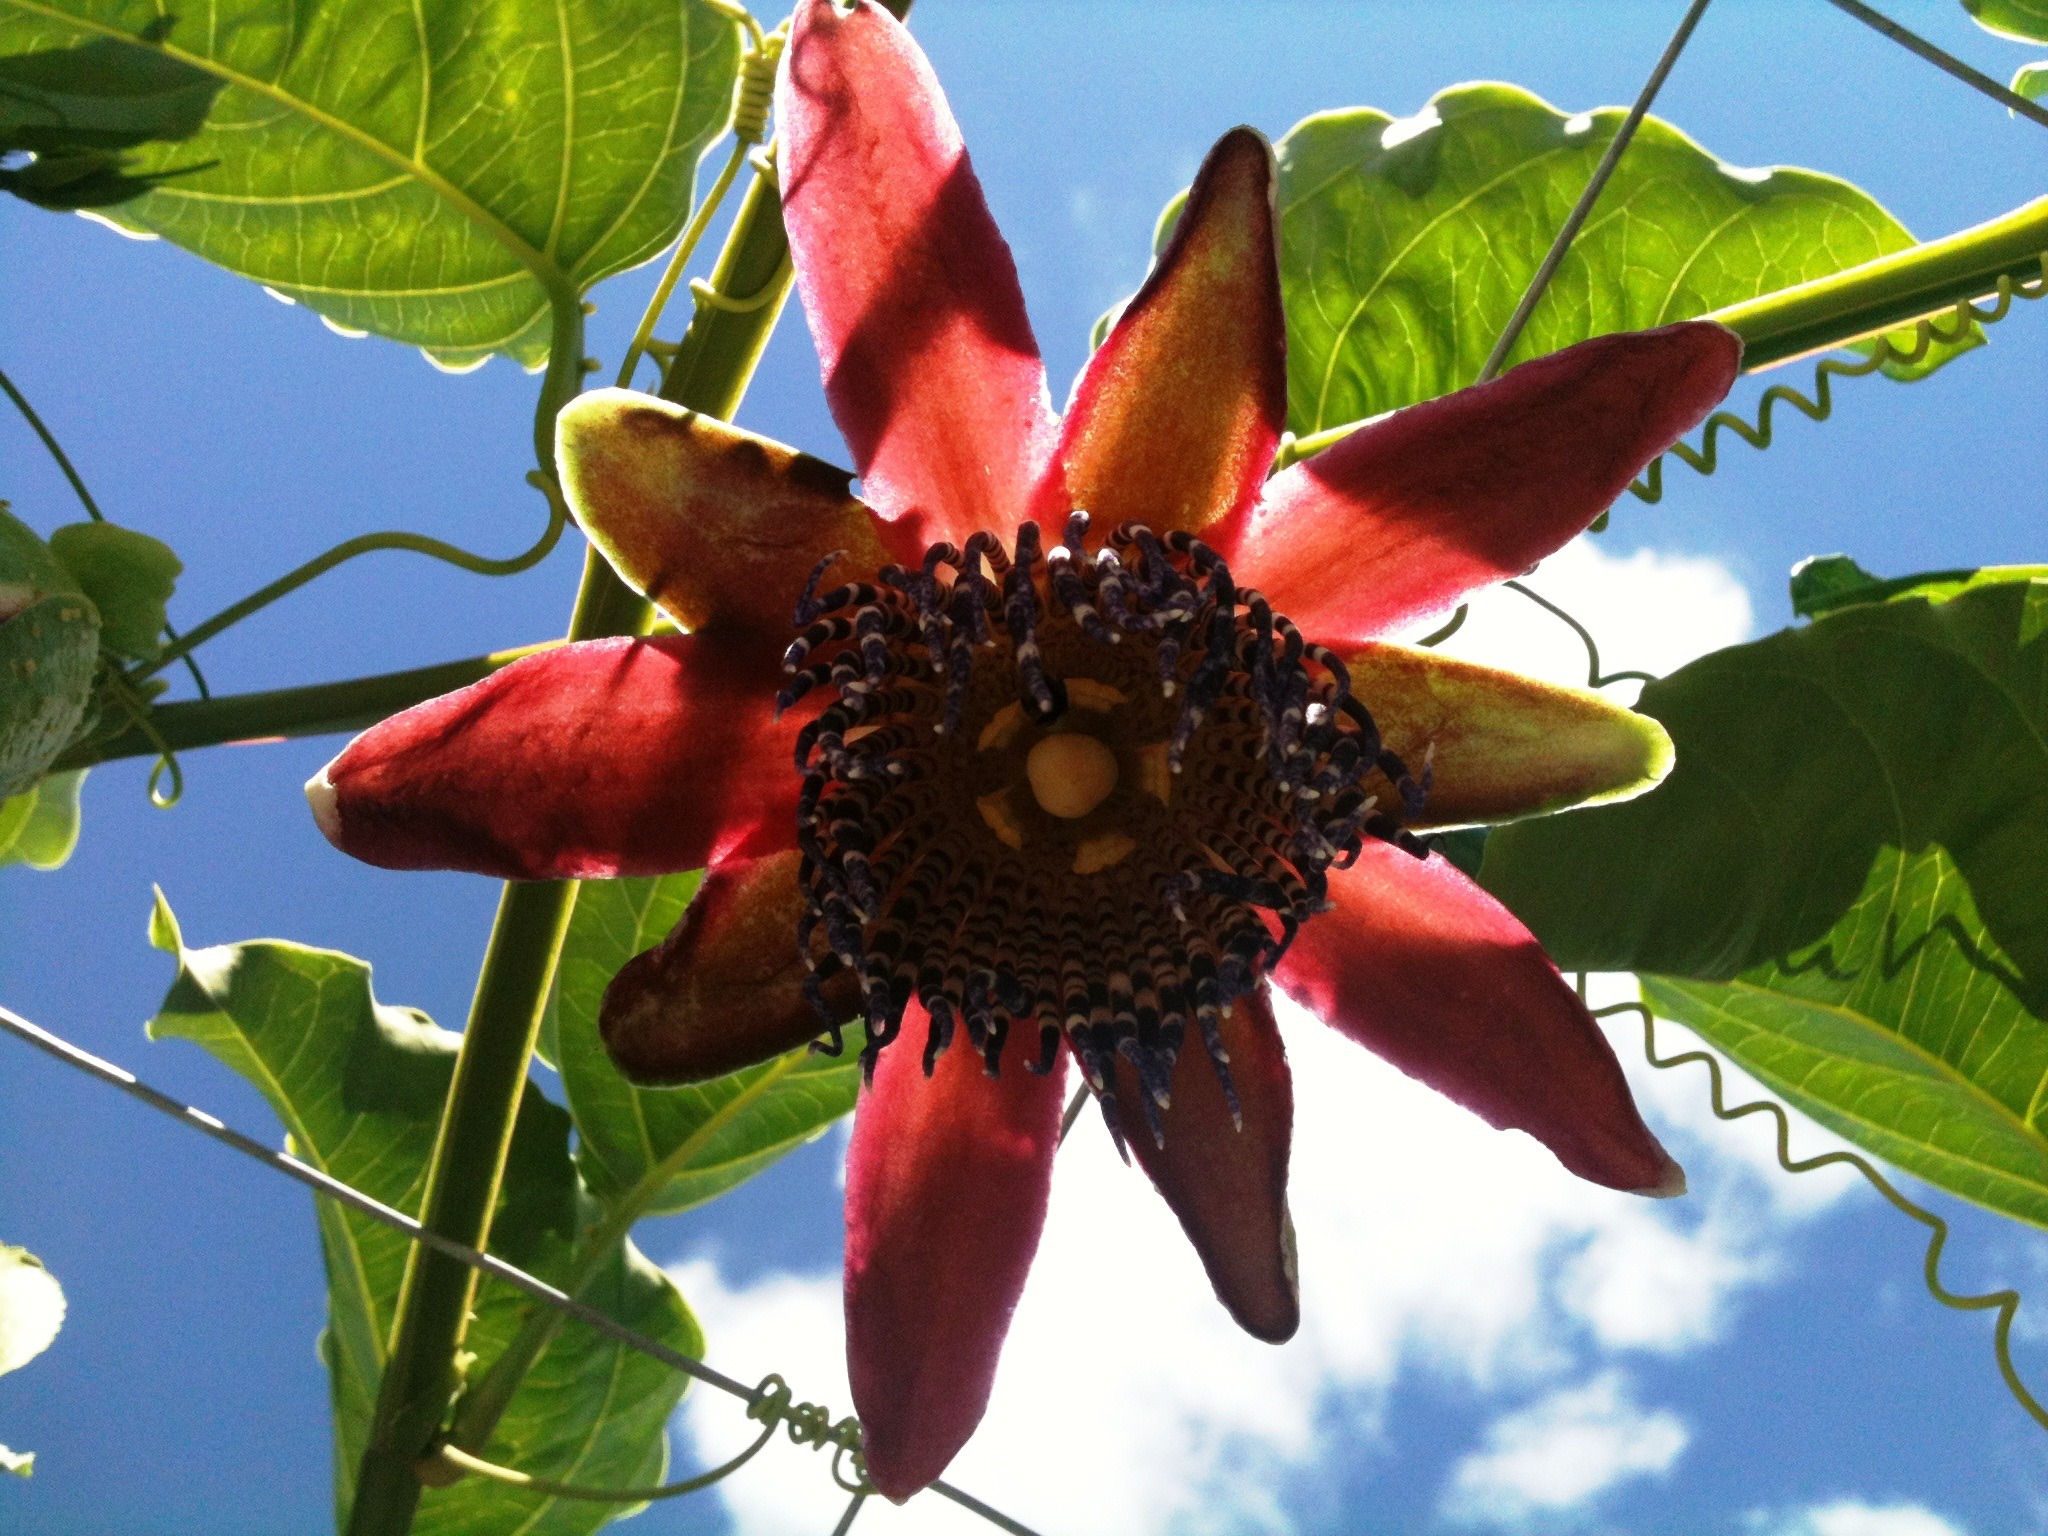
blossom, plant, vine, leaf, flower, food, produce, botany, flora, passion fruit, passion flower, macro photography, flowering plant, land plant